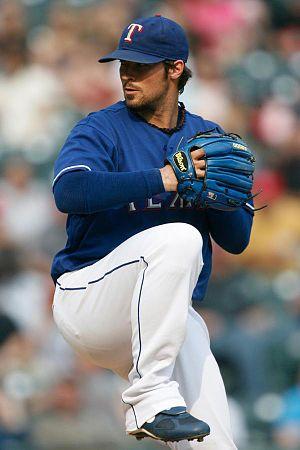
Christopher John Wilson est un lanceur gaucher des Angels de Los Angeles de la Ligue majeure de baseball.
Le match des étoiles de la Ligue majeure de baseball 2011 est la 82ᵉ édition de cette opposition entre les meilleurs joueurs de la Ligue américaine et de la Ligue nationale, les deux composantes de la MLB.